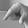
ASL letter: Q